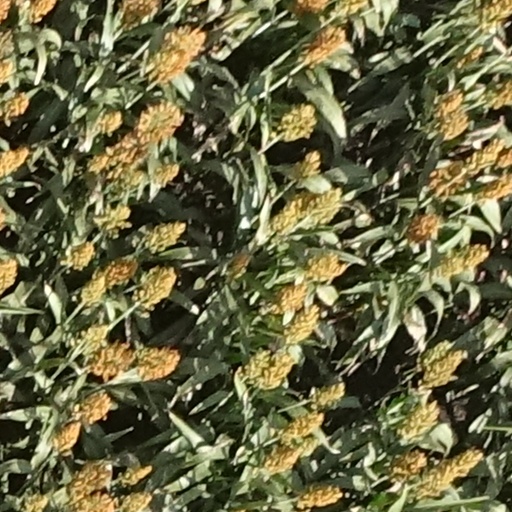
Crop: sorghum